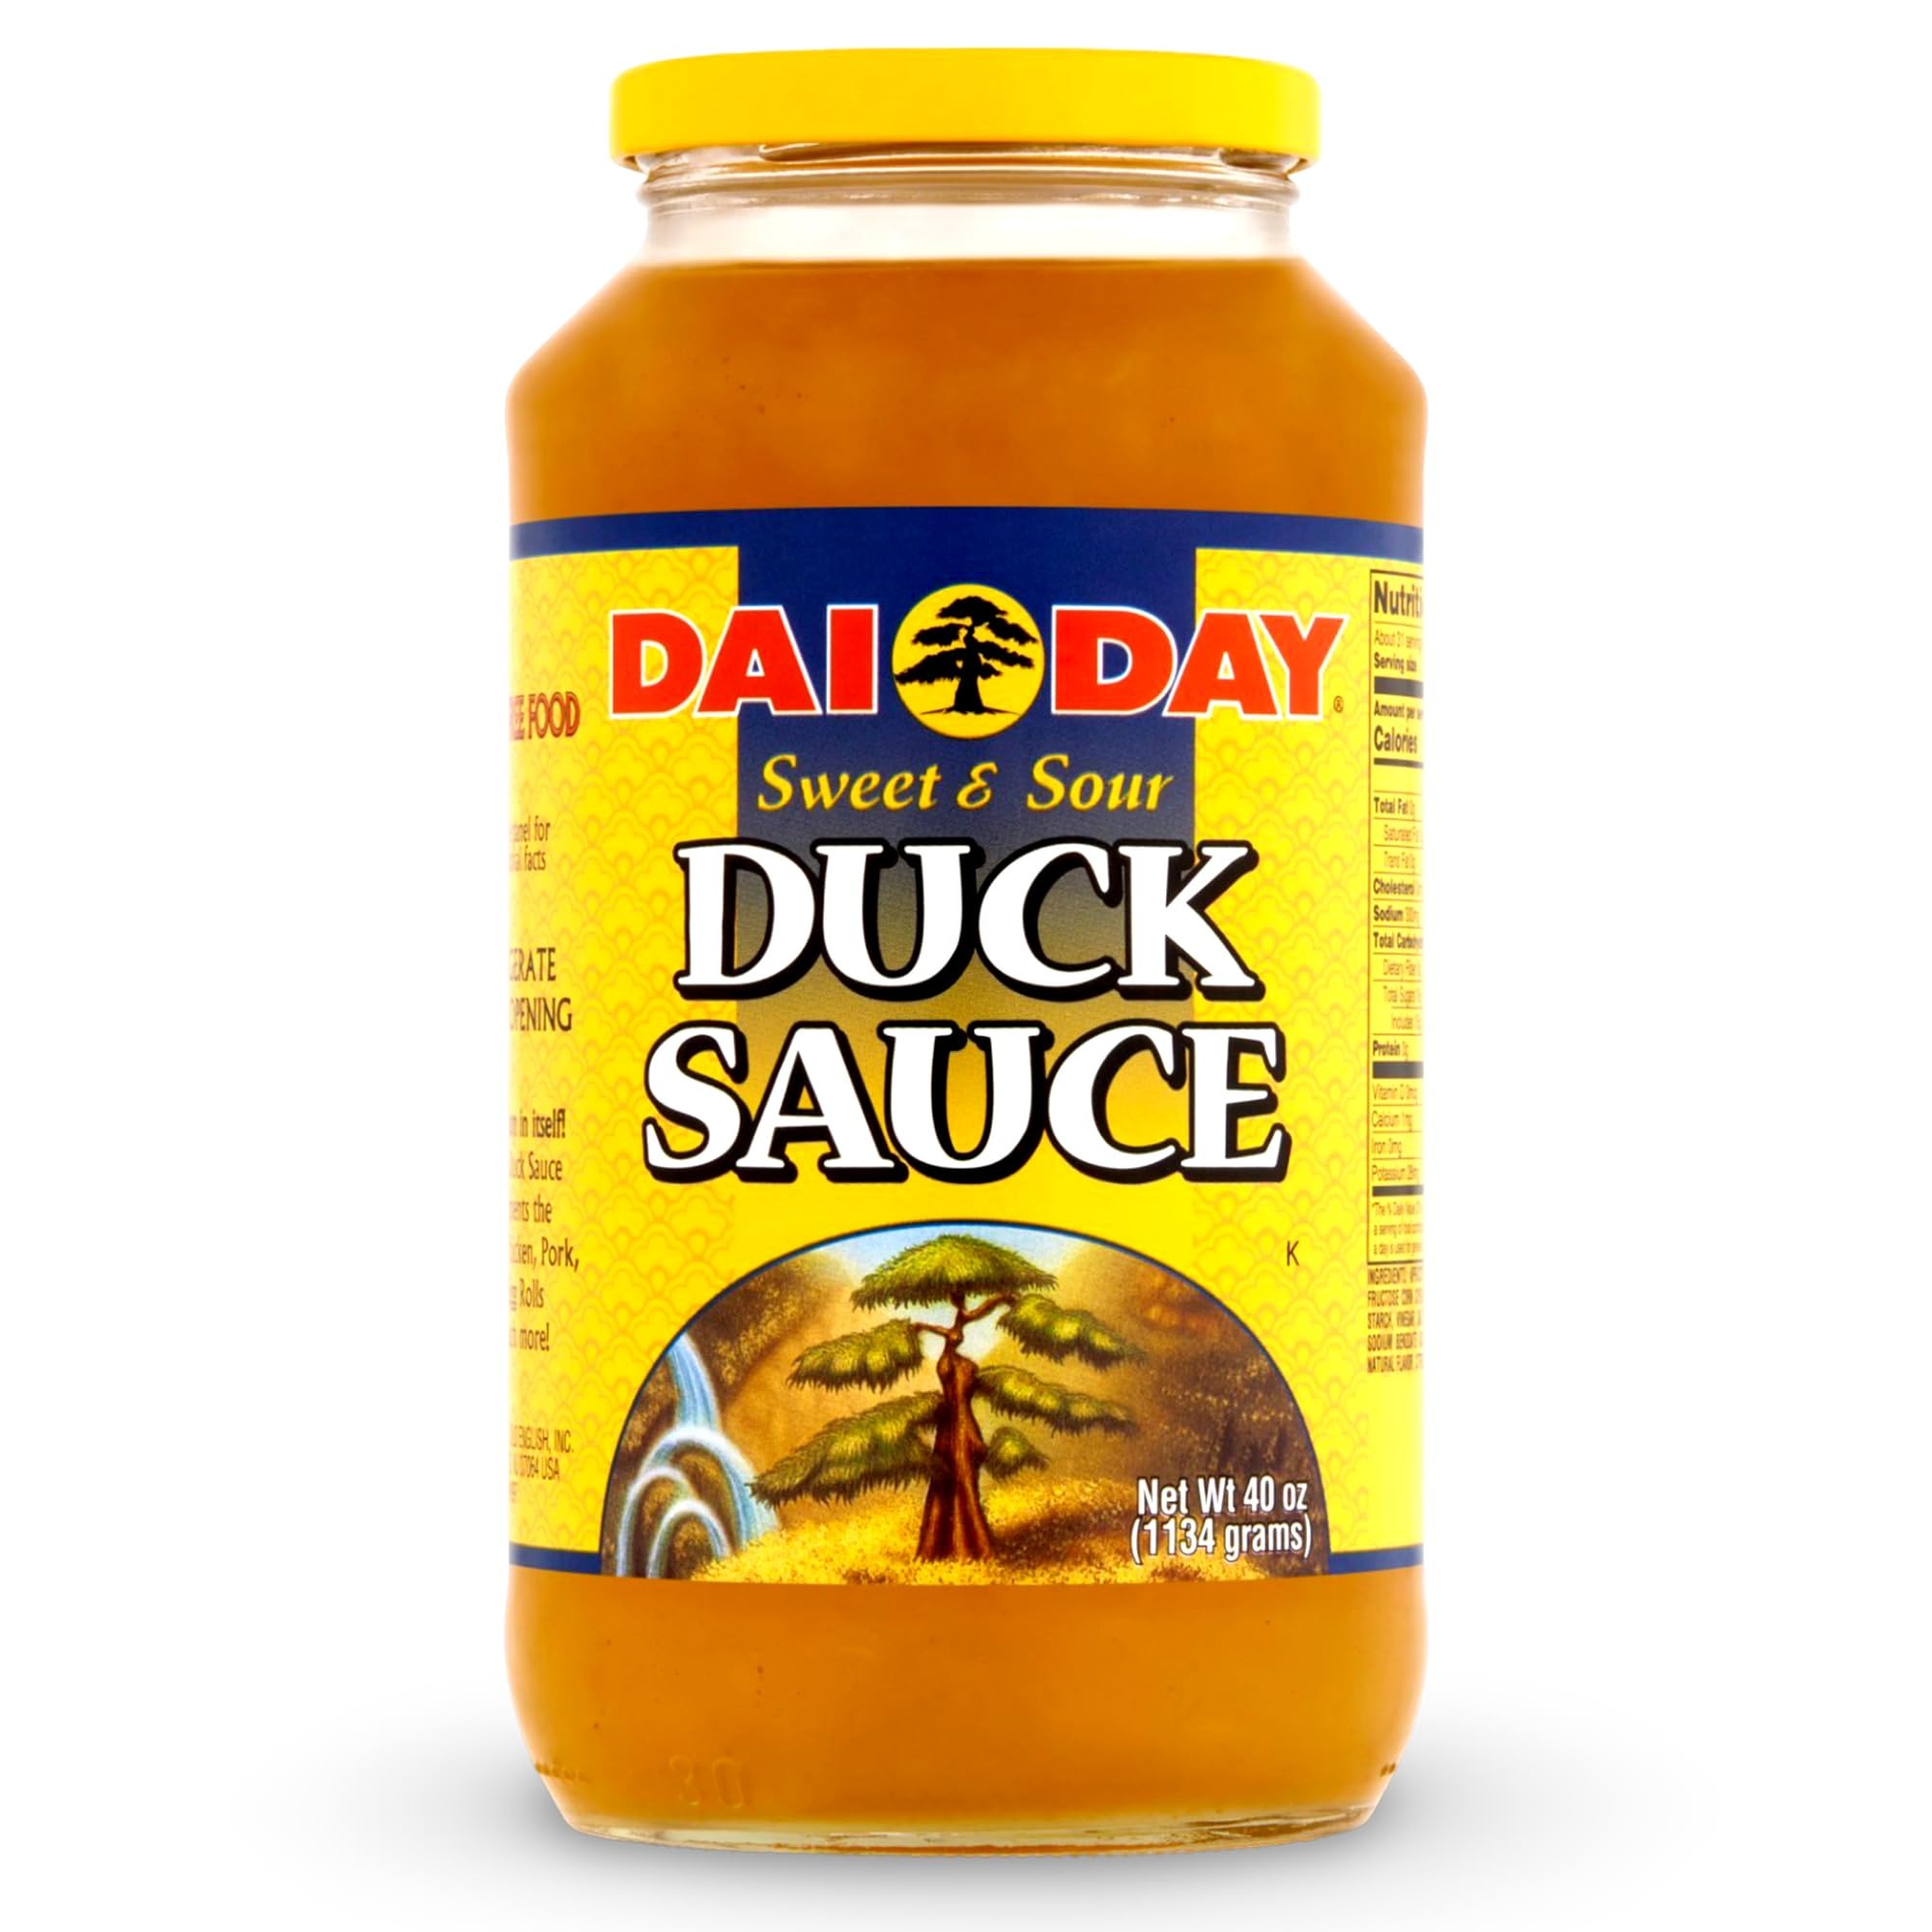
Item Name: Dai Day Sauce Duck 40 Oz (1134 gms) (Pack of 1)
Bullet Point: Dai Day Sauce Duck 40 Oz (1134 gms)
Value: 40.0
Unit: Ounce

Price: 11.2